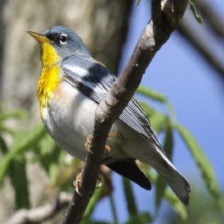
Species: NORTHERN PARULA
Scientific name: SETOPHAGA AMERICANA